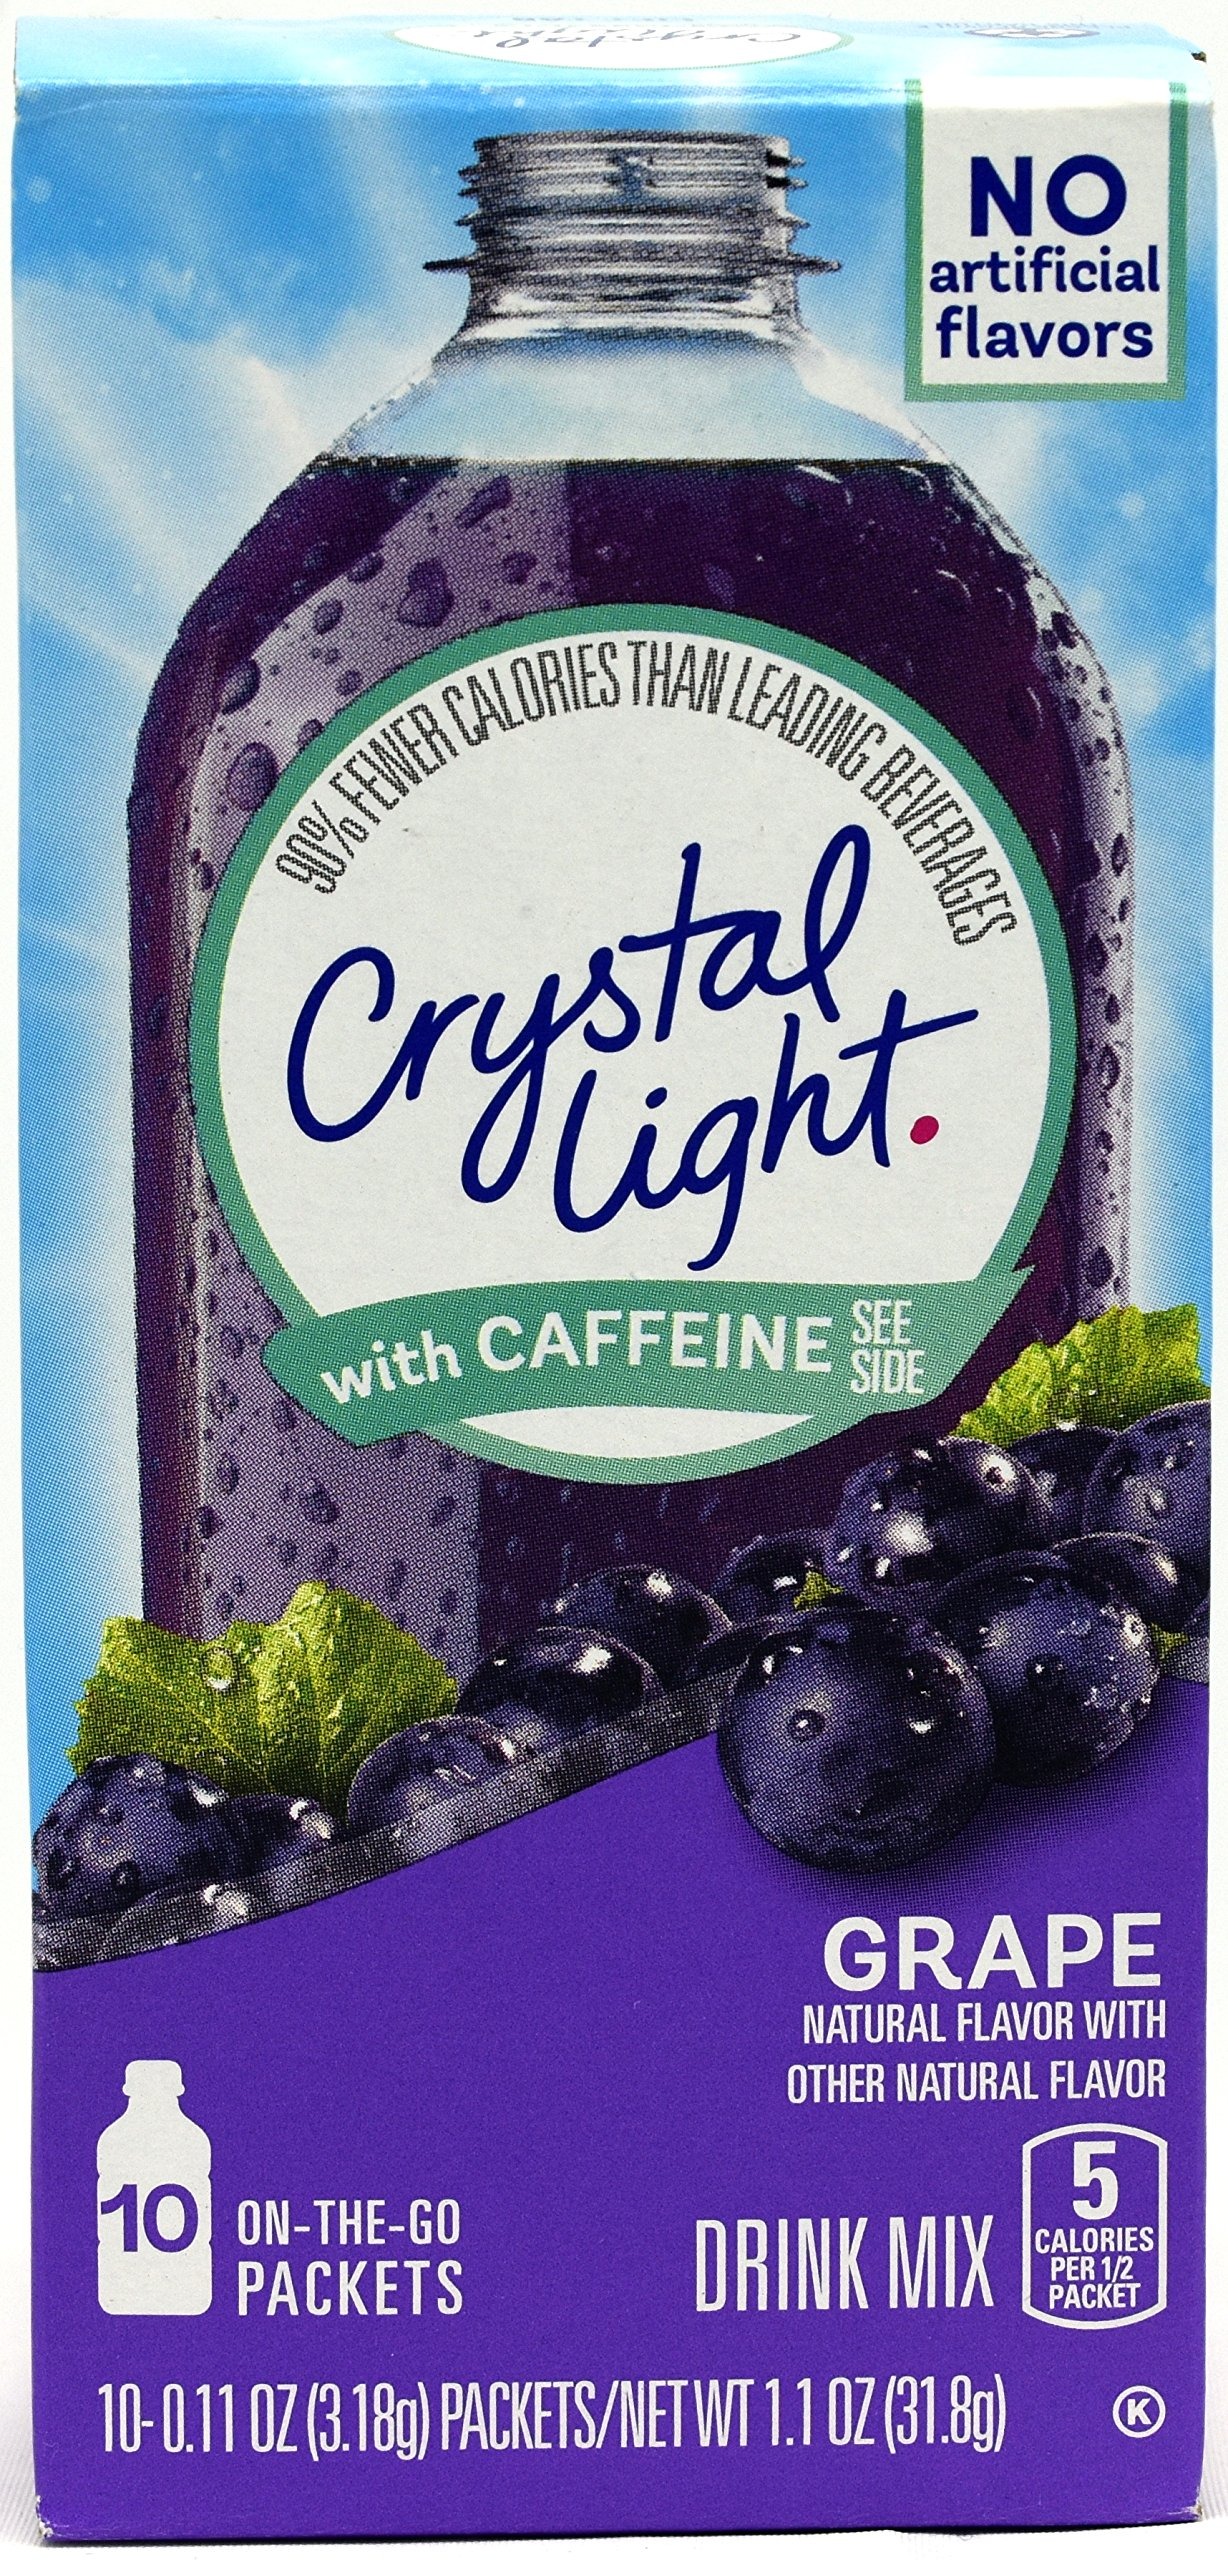
Item Name: Crystal Light On The Go Grape With Caffeine Drink Mix, 10-Packet Box (Pack of 50)
Bullet Point 1: Each Box Contains 10 Individual Packets That You Mix With Up To 16.9 Fluid Ounces (500 ml) of Water
Bullet Point 2: Each 8 Ounce (237 ml) Serving Contains 5 Calories and 30 mg Caffeine (60 mg Caffeine Per Packet)
Bullet Point 3: Low in Sodium and Sugar Free
Bullet Point 4: Gluten Free and Kosher
Bullet Point 5: Crystal Light On The Go has 90% Fewer Calories Than Leading Beverages
Product Description: Congrats! You just figured out how to make your sweet tooth happy without letting that afternoon slump slow you down. A perfect pick-me-up for long days or when you need a little boost to bring it. Rich luscious flavor and just enough caffeine. All for just 5 calories per serving.
Value: 50.0
Unit: count

Price: 2.99